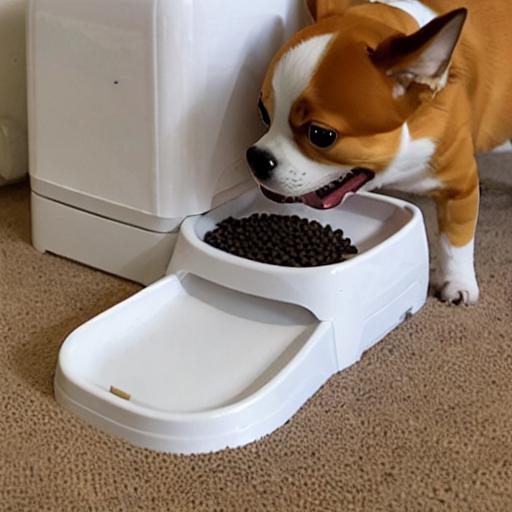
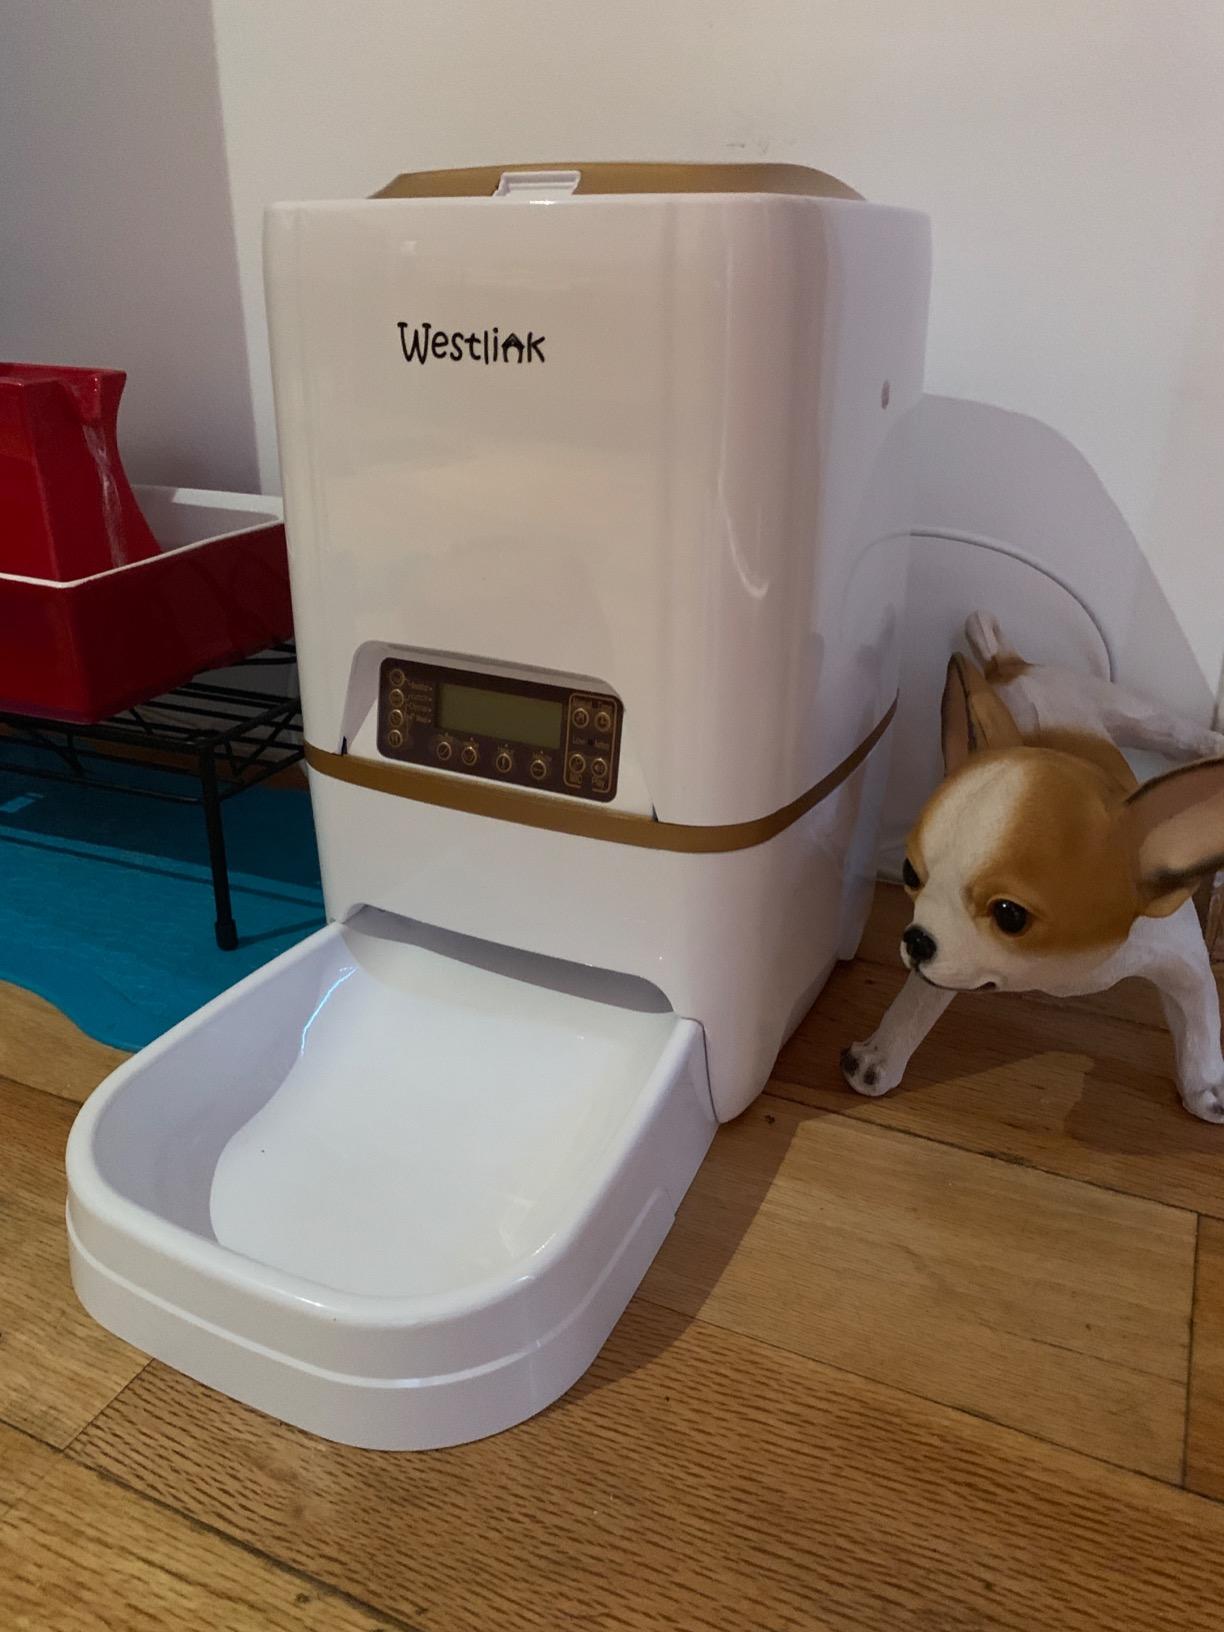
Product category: items_feeder
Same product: no